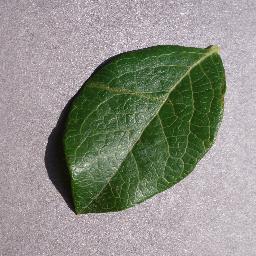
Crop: blueberry
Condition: healthy